George Julius Engelmann

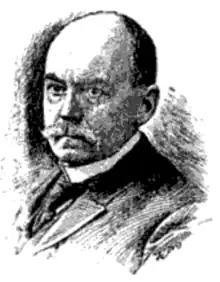

George Julius Engelmann (July 2, 1847 – November 16, 1903) was an American obstetrician and gynecologist who was a native of St. Louis. He was the son of botanist Georg Engelmann (1809-1884).